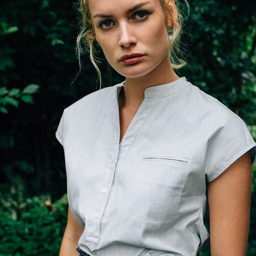
flora in the top and person skirt .